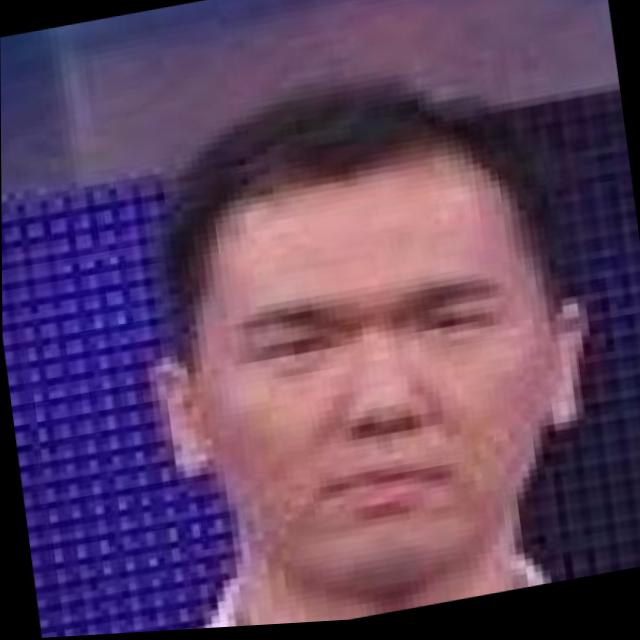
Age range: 21-44